Alex O'Shea

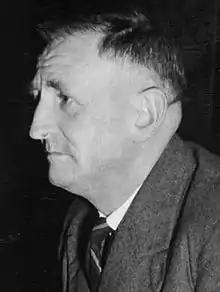
O'Shea in 1950

Alexander Paterson O'Shea (29 December 1902 – 24 December 1990) was a New Zealand shepherd, clerk, farmers' union leader, political lobbyist and meat industry representative. He was a member of the New Zealand Legislative Council and when he died in 1990, he had been its last male surviving member.